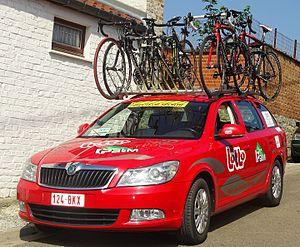
Reportage réalisé le vendredi 7 août à l'occasion du départ de la troisième étape du Tour de la province de Namur 2015 à Florennes, Belgique.
La saison 2015 de l'équipe cycliste T.Palm-Pôle Continental Wallon est la dixième de cette équipe.
L'équipe cycliste T.Palm-Pôle Continental Wallon est une équipe cycliste belge. Elle a été créée en 2006 avec le statut d'équipe continentale, par le Vélo Club Ardennes, afin d'aider des jeunes coureurs wallons à devenir professionnel. Parmi les coureurs professionnels passés par cette équipe figurent notamment Kevyn Ista, Sébastien Delfosse, Edwig Cammaerts, Kévin Van Melsen. L'équipe disparaît à l'issue de la saison 2018.